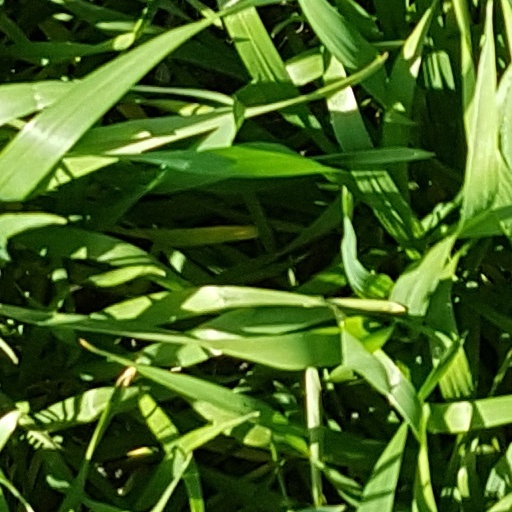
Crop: wheat